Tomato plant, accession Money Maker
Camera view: bottom (45 deg); turntable rotation: 240 degrees
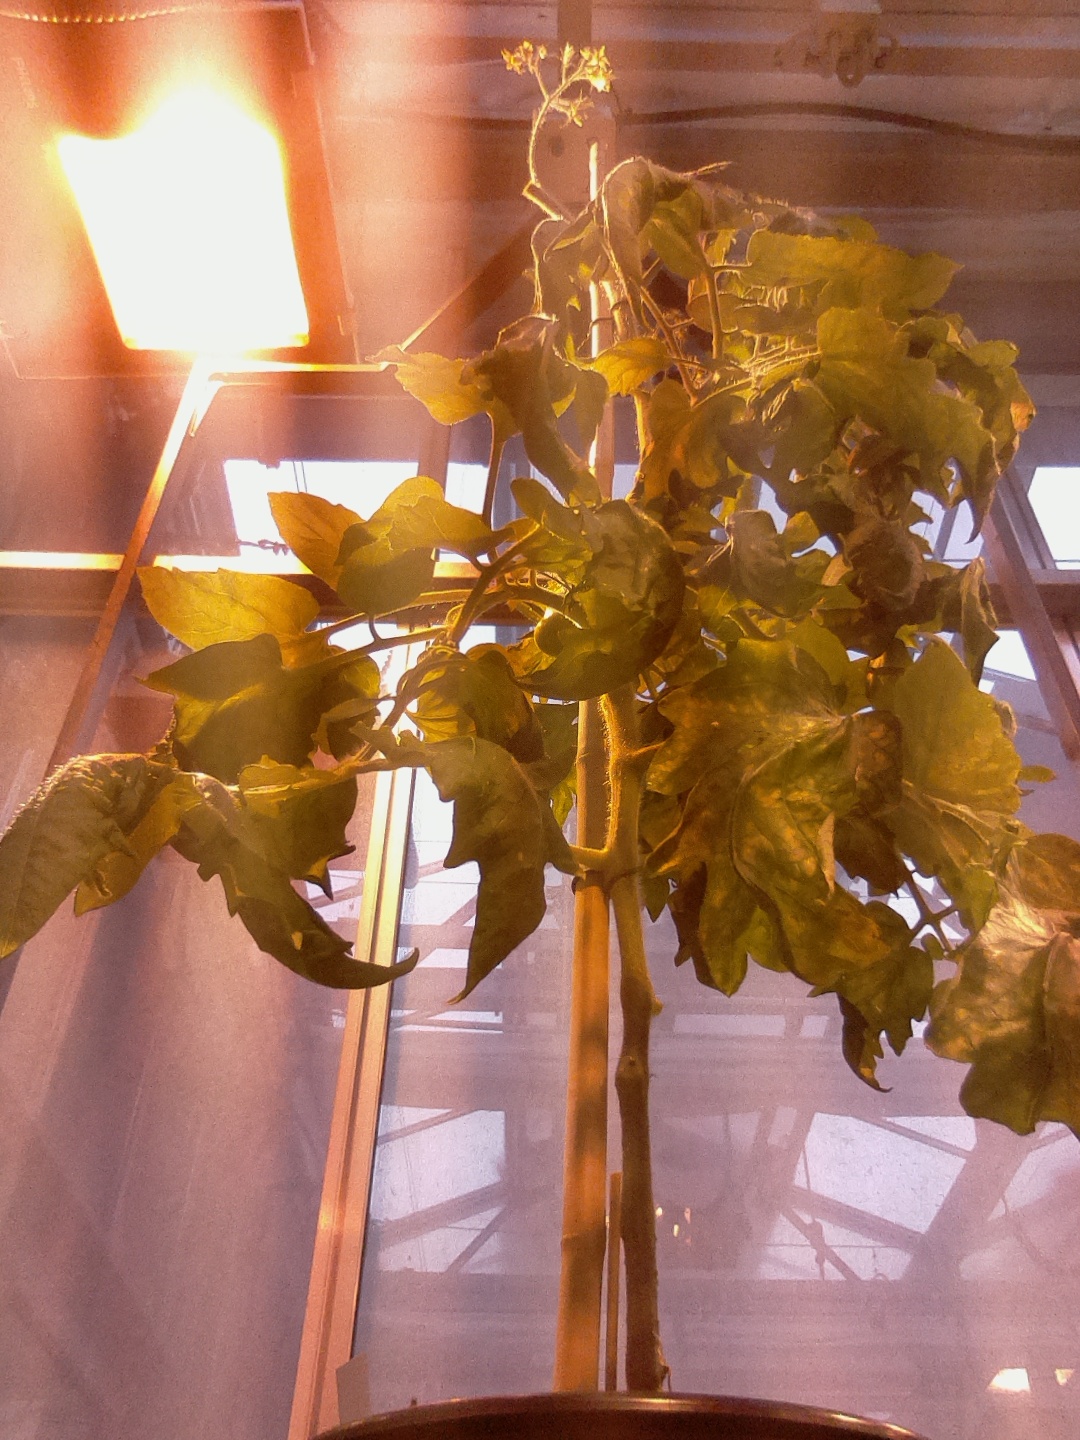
BBCH growth stage 73: 30%-40% of final fruit size